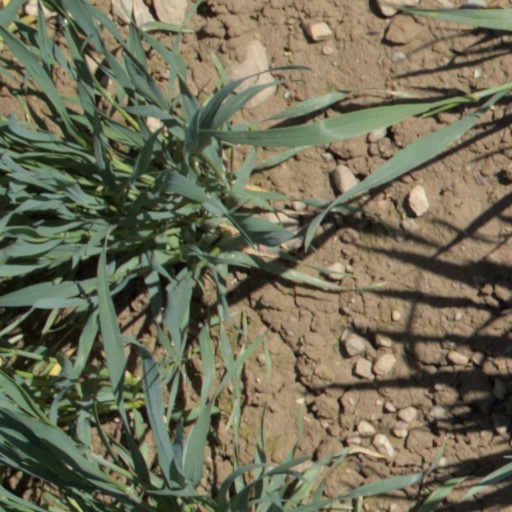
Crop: wheat